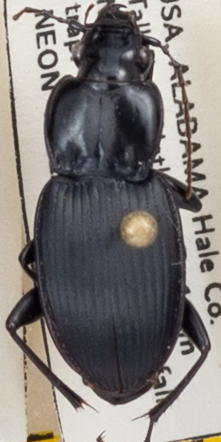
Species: Cyclotrachelus convivus
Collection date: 2022-09-13
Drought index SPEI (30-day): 1.064
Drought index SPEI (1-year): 0.116
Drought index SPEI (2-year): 1.01